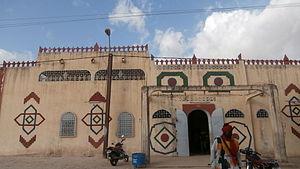
Sultanat de Katchina de Maradi
La région de Maradi est située dans la partie centre Sud du Niger.